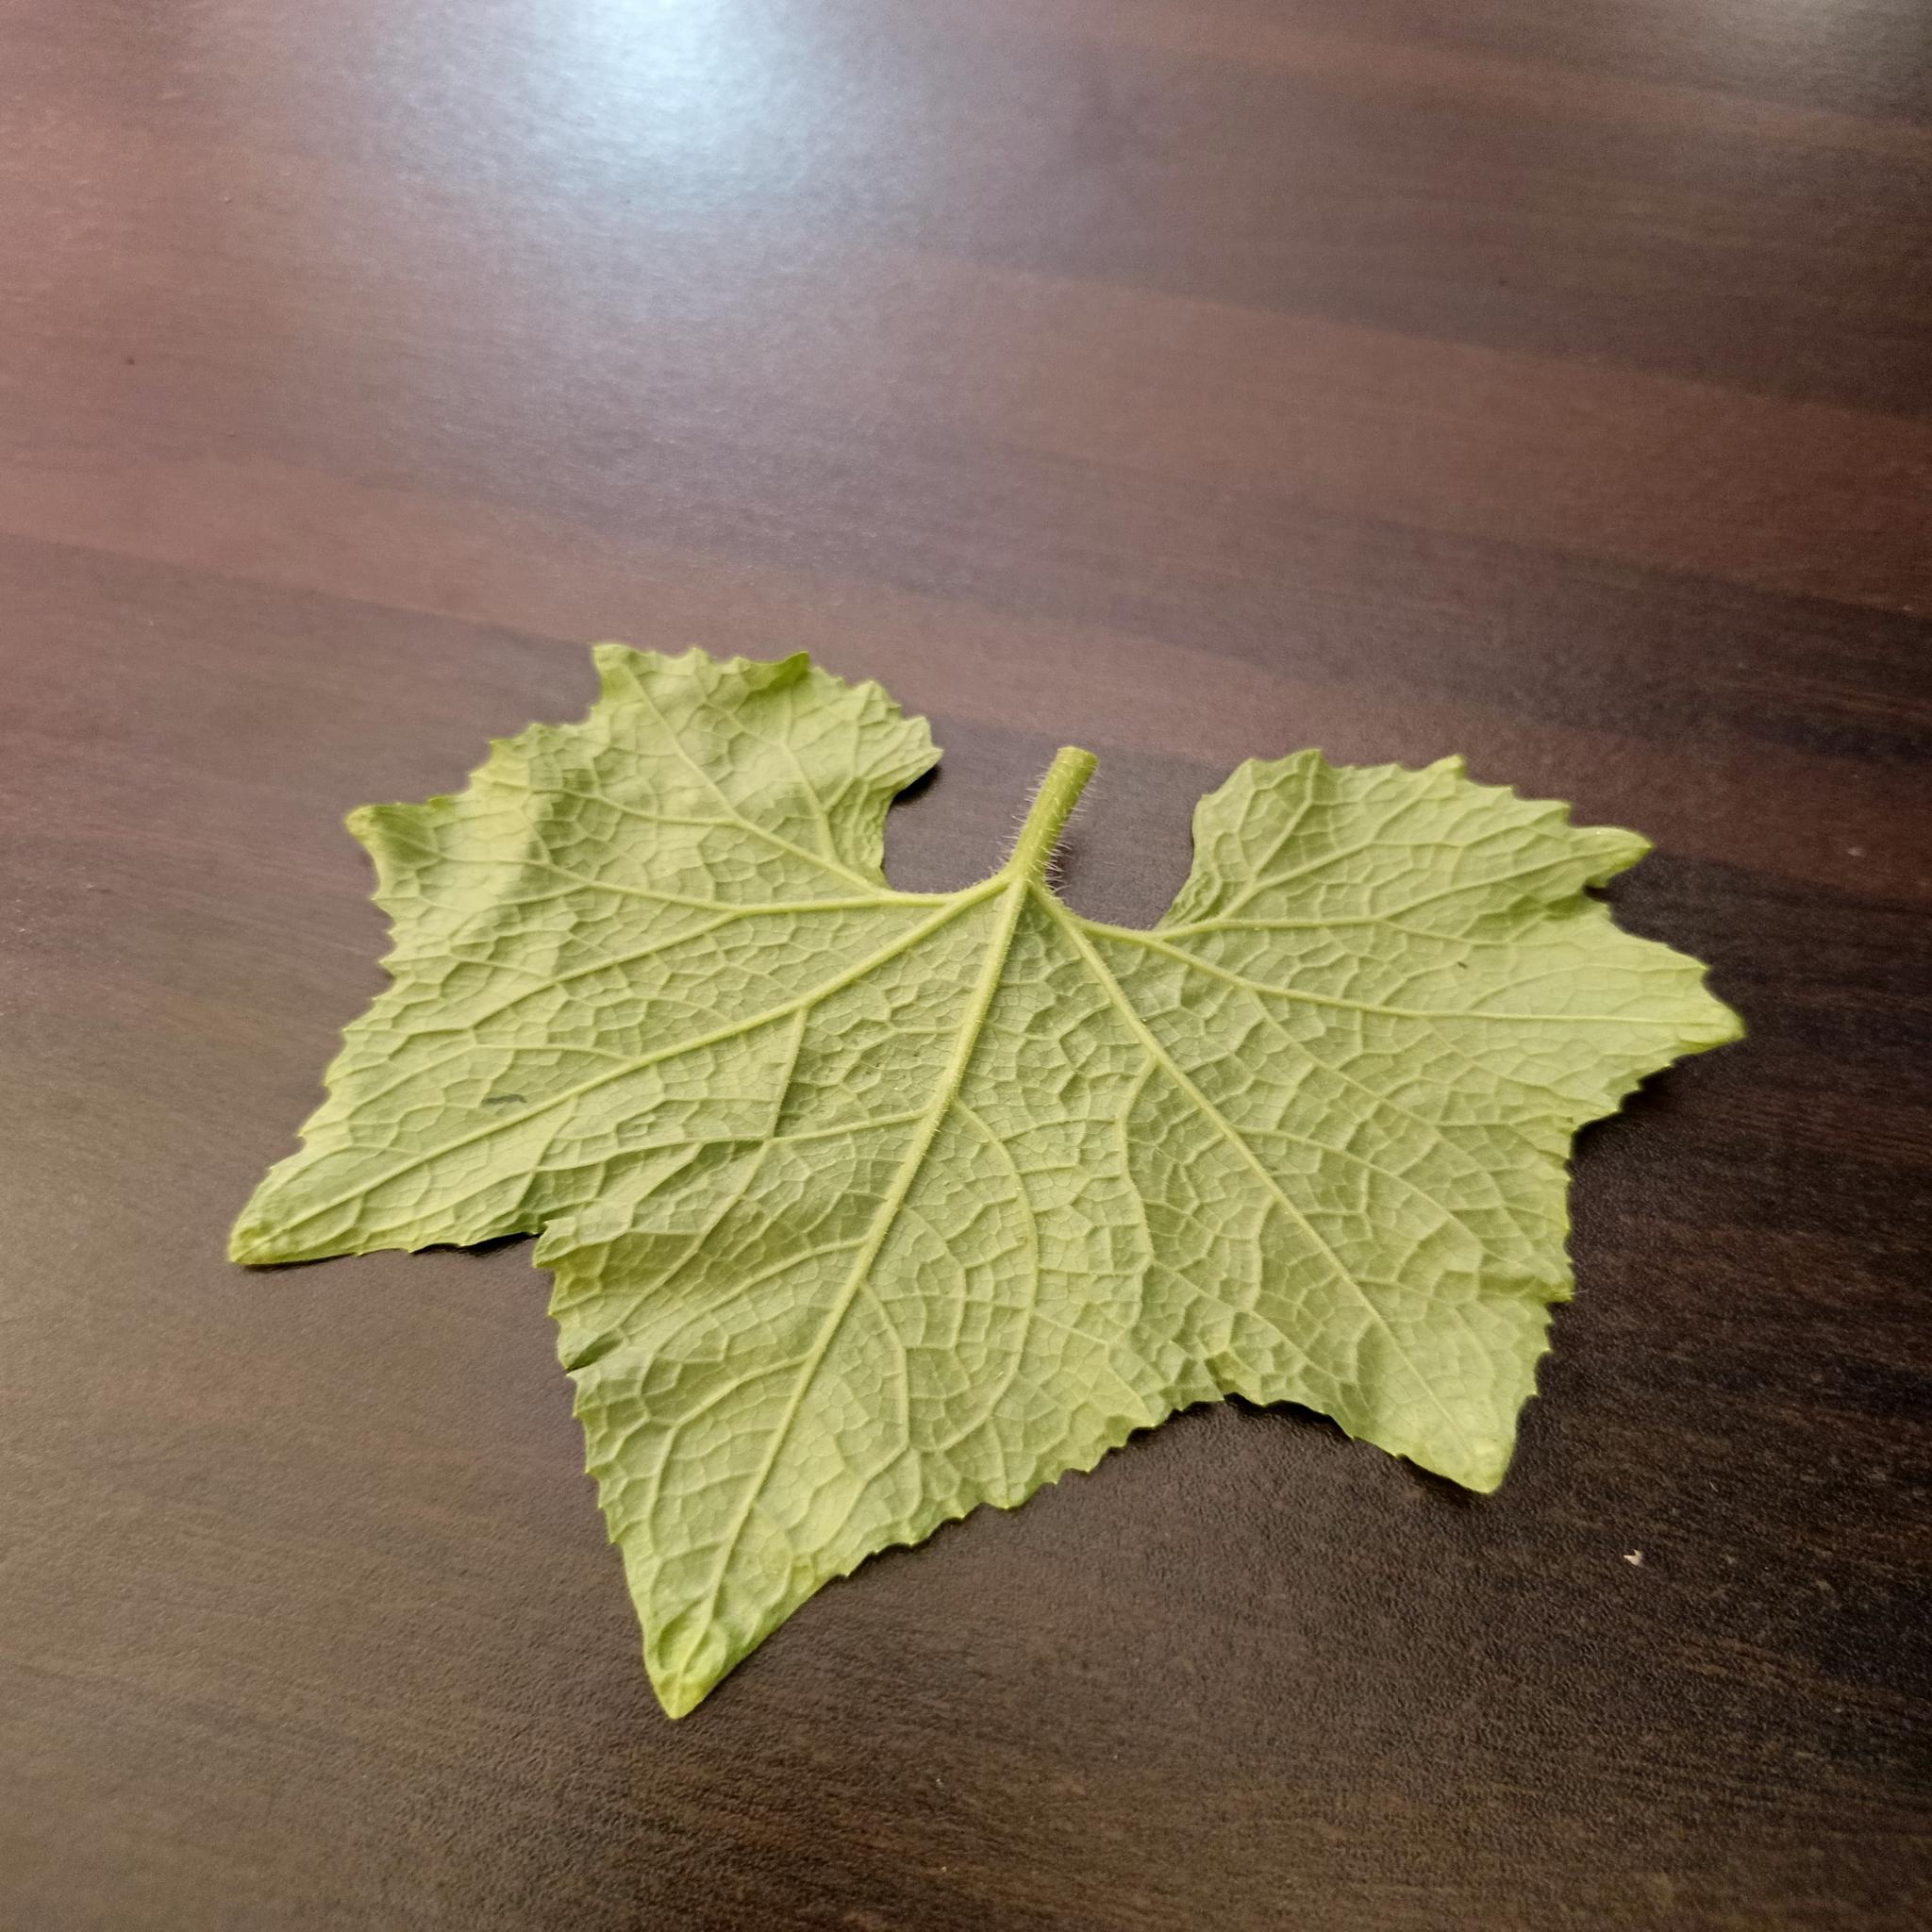
Label: Healthy